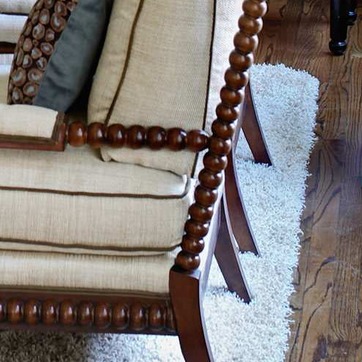
Material: fabric